Christopher Gist

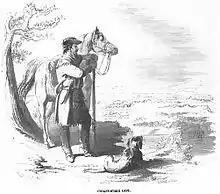
Drawing (1857) of Gist from Emerson's magazine and Putnam's monthly magazine.

Christopher Gist (1706–1759) was an explorer, surveyor, and frontiersman active in Colonial America. He was one of the first white explorers of the Ohio Country (the present-day states of Ohio, eastern Indiana, western Pennsylvania, and northwestern West Virginia). Gist is credited with providing the first detailed description of the Ohio Country to colonists in the Thirteen Colonies. At the outbreak of the French and Indian War, Gist accompanied Colonel George Washington on missions into this wilderness and saved Washington's life on two occasions.